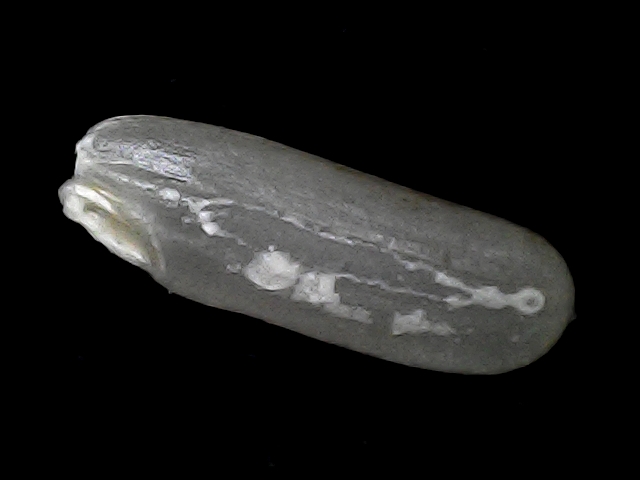
Rice variety: BD75